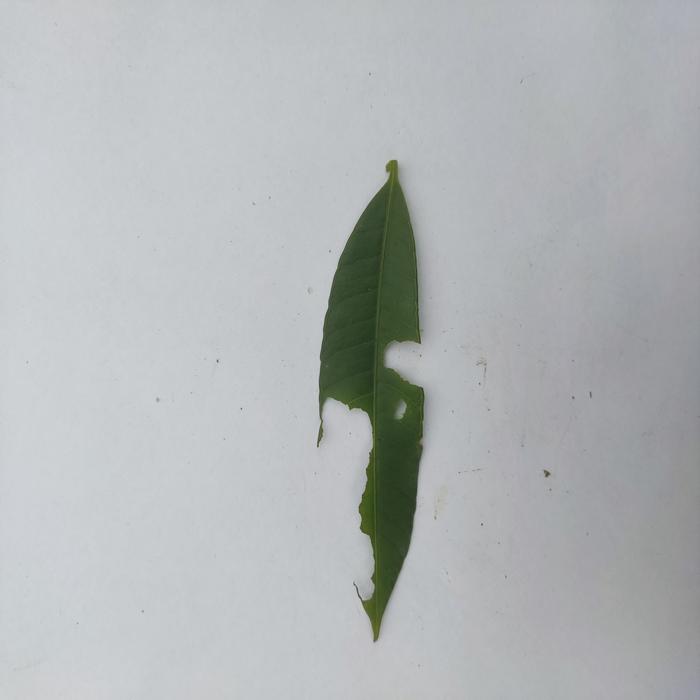
Crop: Hog Plum
Leaf condition: Caterpillars_Infestation